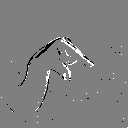
ASL letter: q